Panzer IV

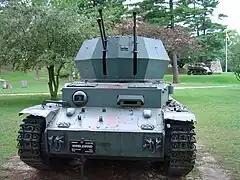
The self-propelled anti-aircraft gun located at CFB Borden

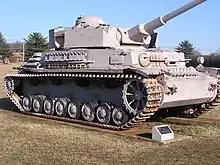
Panzer IV with hydraulic transmission

Panzer IVs comprised around half of the available German tank strength on the Western Front prior to the Allied invasion of Normandy on 6 June 1944. Most of the 11 Panzer divisions that saw action in Normandy initially contained an armoured regiment of one battalion of Panzer IVs and another of Panthers, for a total of around 160 tanks, although Waffen-SS Panzer divisions were generally larger and better equipped than their counterparts. Regular upgrades to the Panzer IV had helped to maintain its reputation as a formidable opponent. The bocage countryside in Normandy favoured defense, and German tanks and anti-tank guns inflicted very heavy casualties on Allied armour during the Normandy campaign, despite the overwhelming Allied air superiority. German counter-attacks were blunted in the face of Allied artillery, infantry-held anti-tank weapons, tank destroyers and anti-tank guns, as well as the ubiquitous fighter-bomber aircraft. The side skirt armour could predetonate shaped charge anti-tank weapons such as the British PIAT, but could be pulled away by rugged terrain. German tankers in all theaters were "frustrated by the way these skirts were easily torn off when going through dense brush".